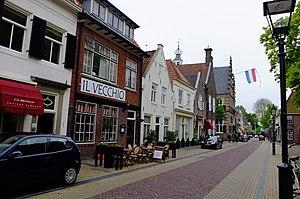
Naarden est une ville néerlandaise, située en province de Hollande-Septentrionale et comptant 17 650 habitants lors du recensement de 2018. Commune indépendante jusqu'en 2016, elle fait depuis partie de Gooise Meren. La ville est fortifiée avec des murs et douves, la totalité des fortifications, ainsi que la forme en étoile des bastions étant bien conservée.